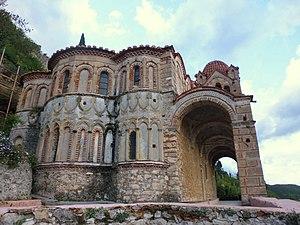
Osbert Lancaster, né le 4 août 1908 à Londres et mort le 27 juillet 1986 dans la même ville, est un dessinateur humoristique, historien de l'architecture, scénographe et auteur anglais. Il est connu pour ses caricatures dans la presse britannique, et pour son travail de toute une vie visant à informer le grand public sur les bons bâtiments et le patrimoine architectural. Il est fait Commandeur de l'ordre de l'Empire britannique.